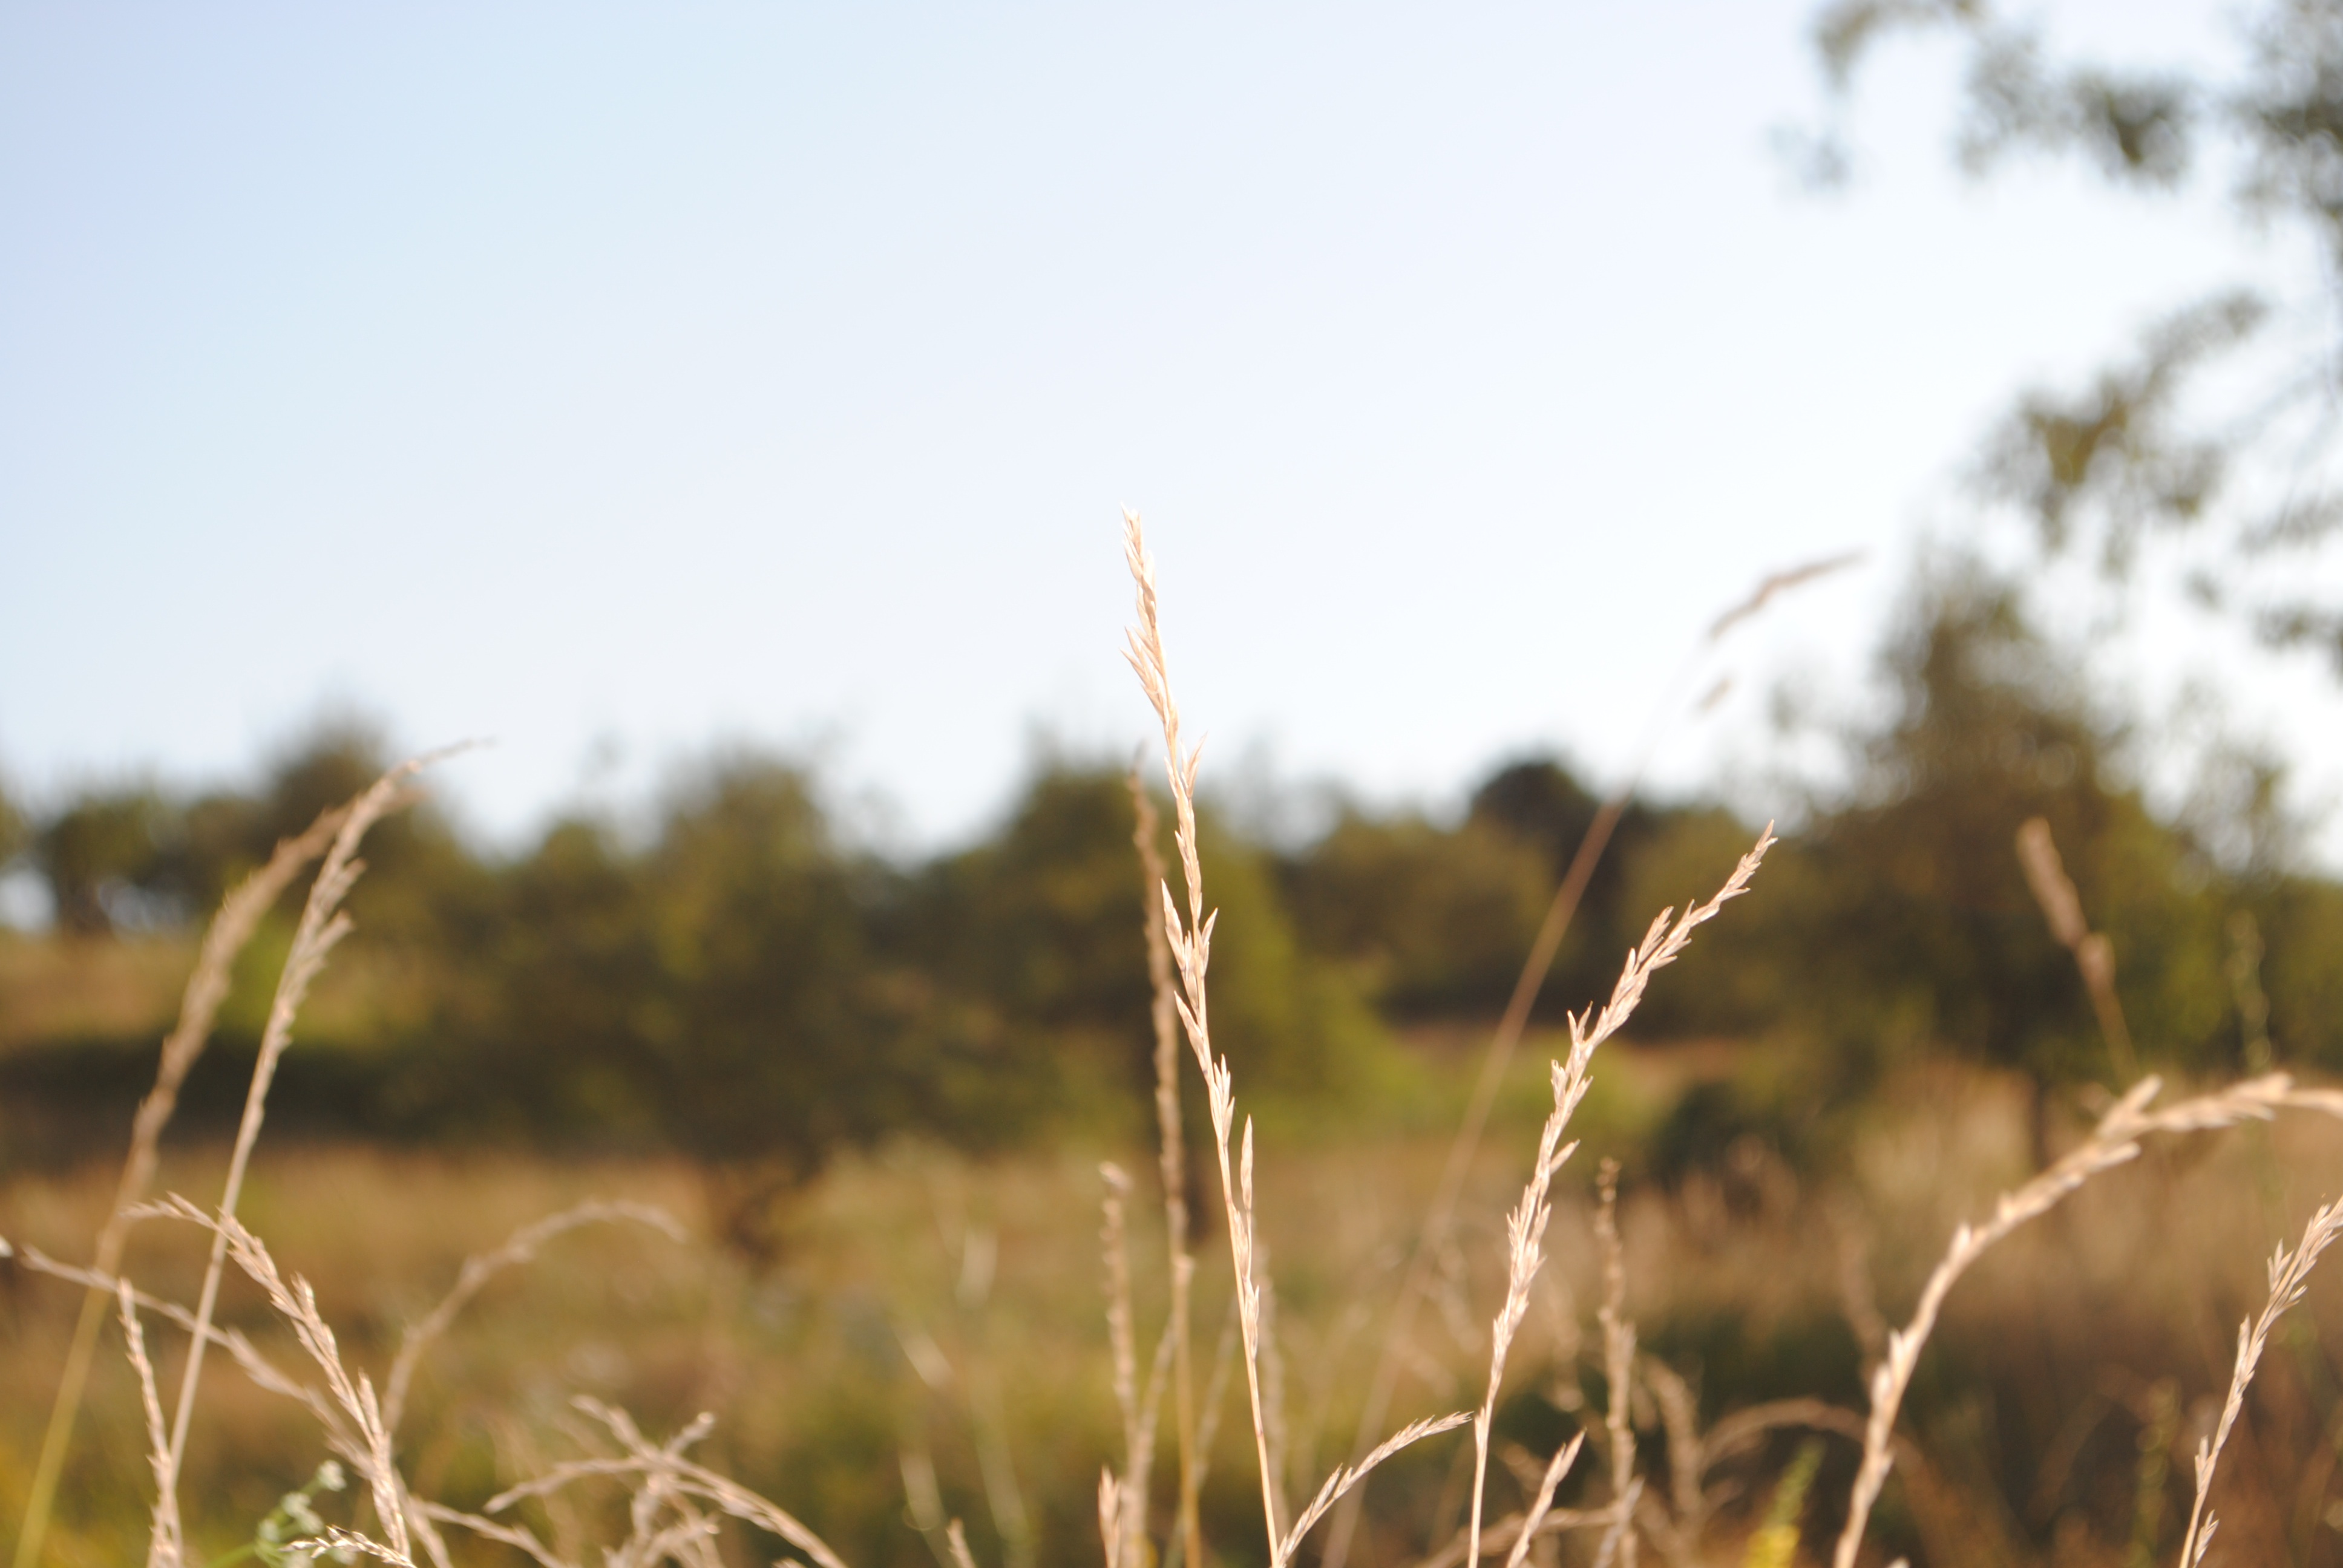
nature, grass, branch, plant, field, meadow, prairie, sunlight, flower, wind, autumn, agriculture, flora, grassland, habitat, rural area, flowering plant, natural environment, grass family, land plant, phragmites